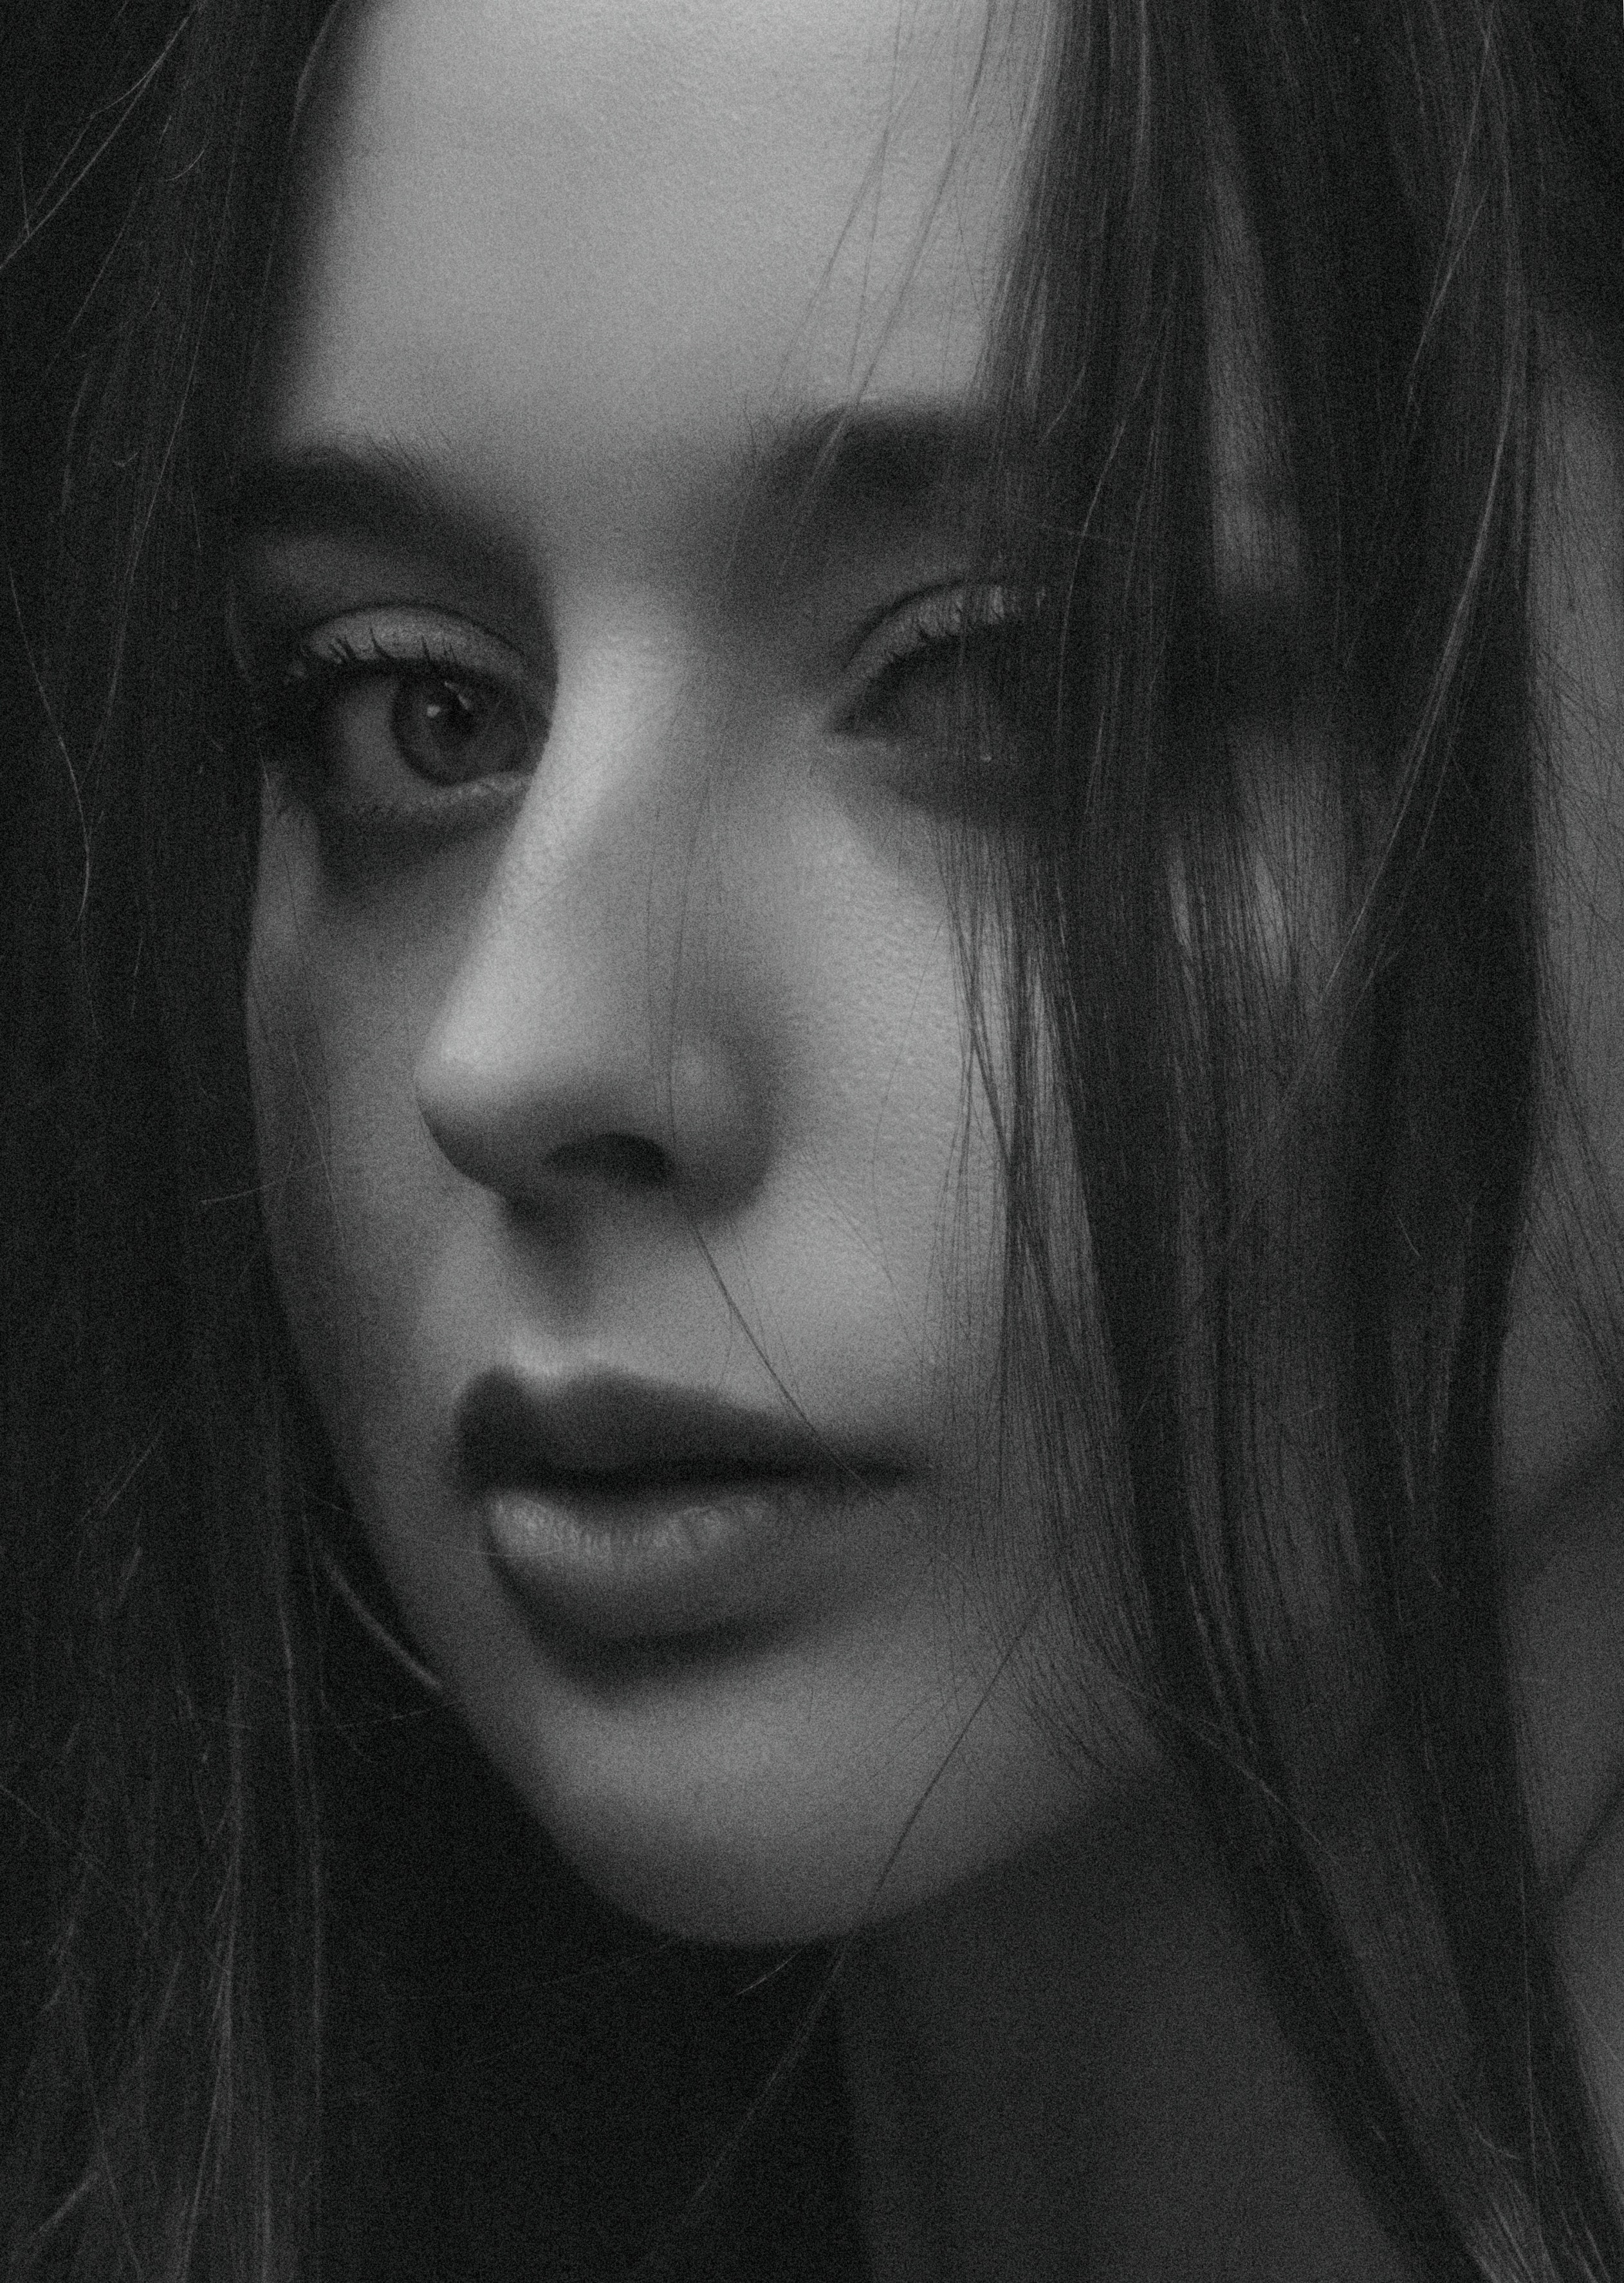
face, hair, nose, lip, black, photograph, eyebrow, beauty, black and white, head, chin, cheek, monochrome, eye, portrait, close up, hairstyle, portrait photography, photography, organ, monochrome photography, forehead, mouth, smile, jaw, iris, eyelash, flash photography, style, child, black hair